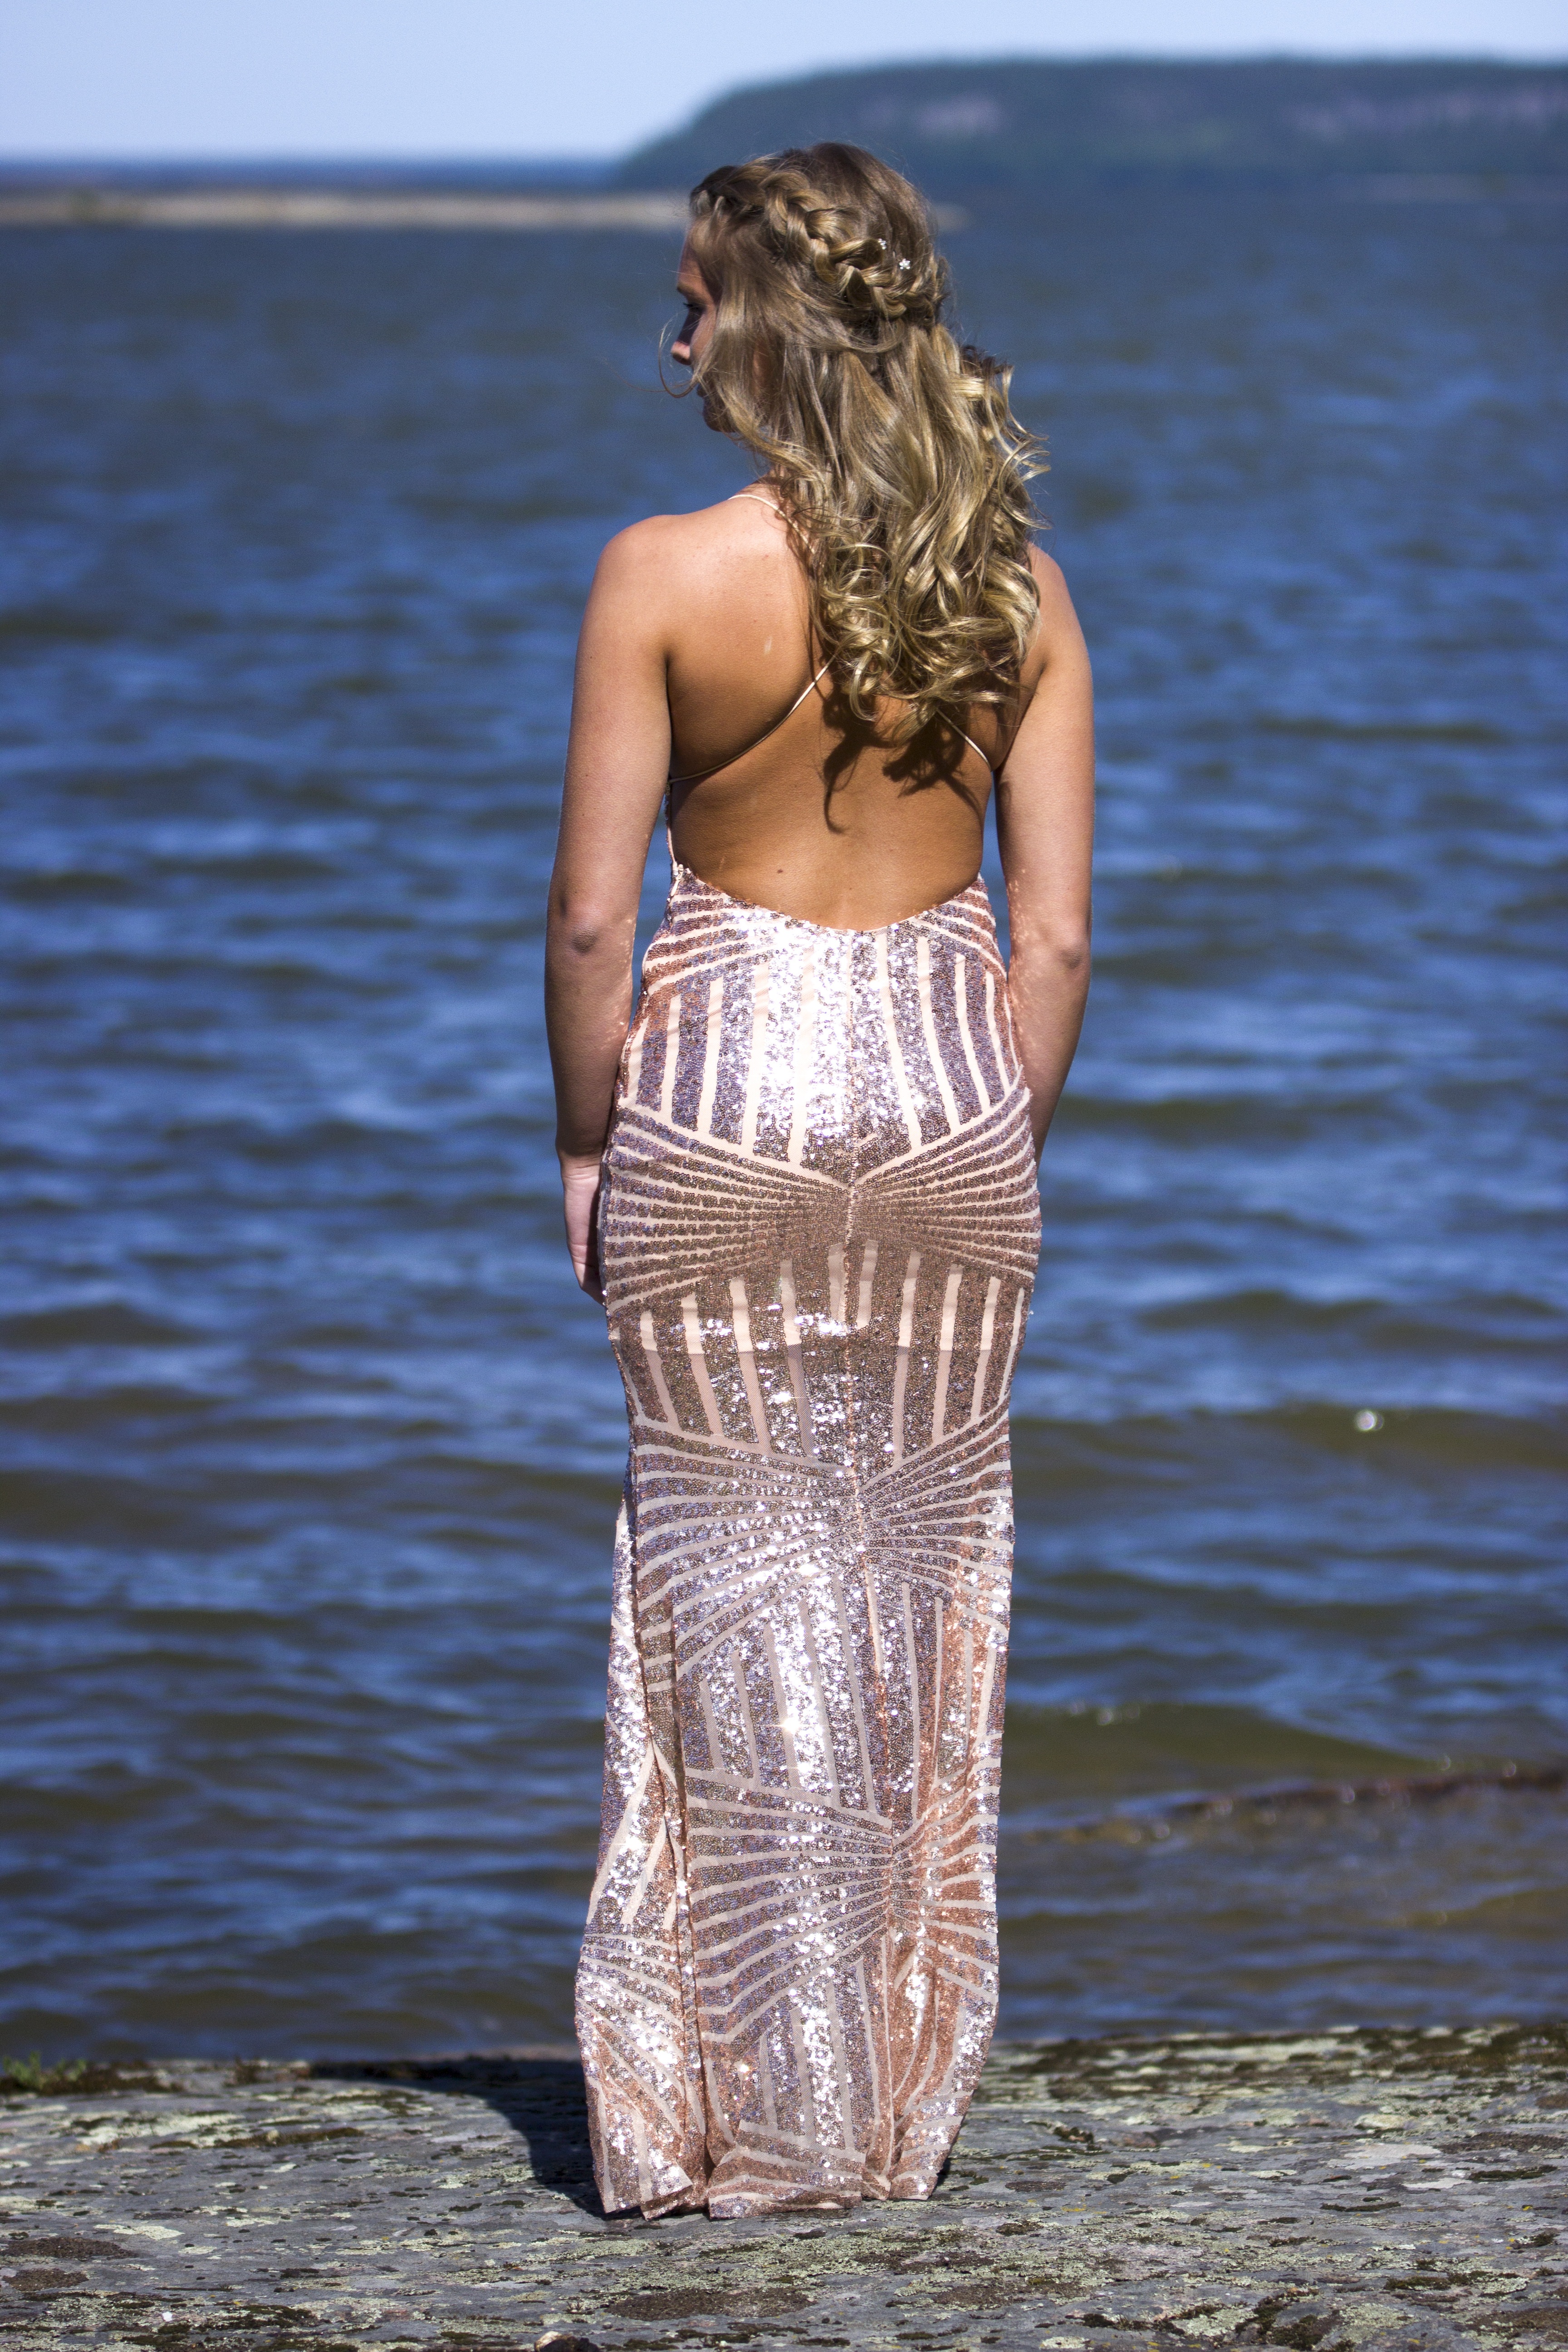
beach, sea, water, girl, woman, summer, leg, model, spring, student, fashion, clothing, swimwear, dress, beauty, beautiful, abdomen, photo shoot, human positions